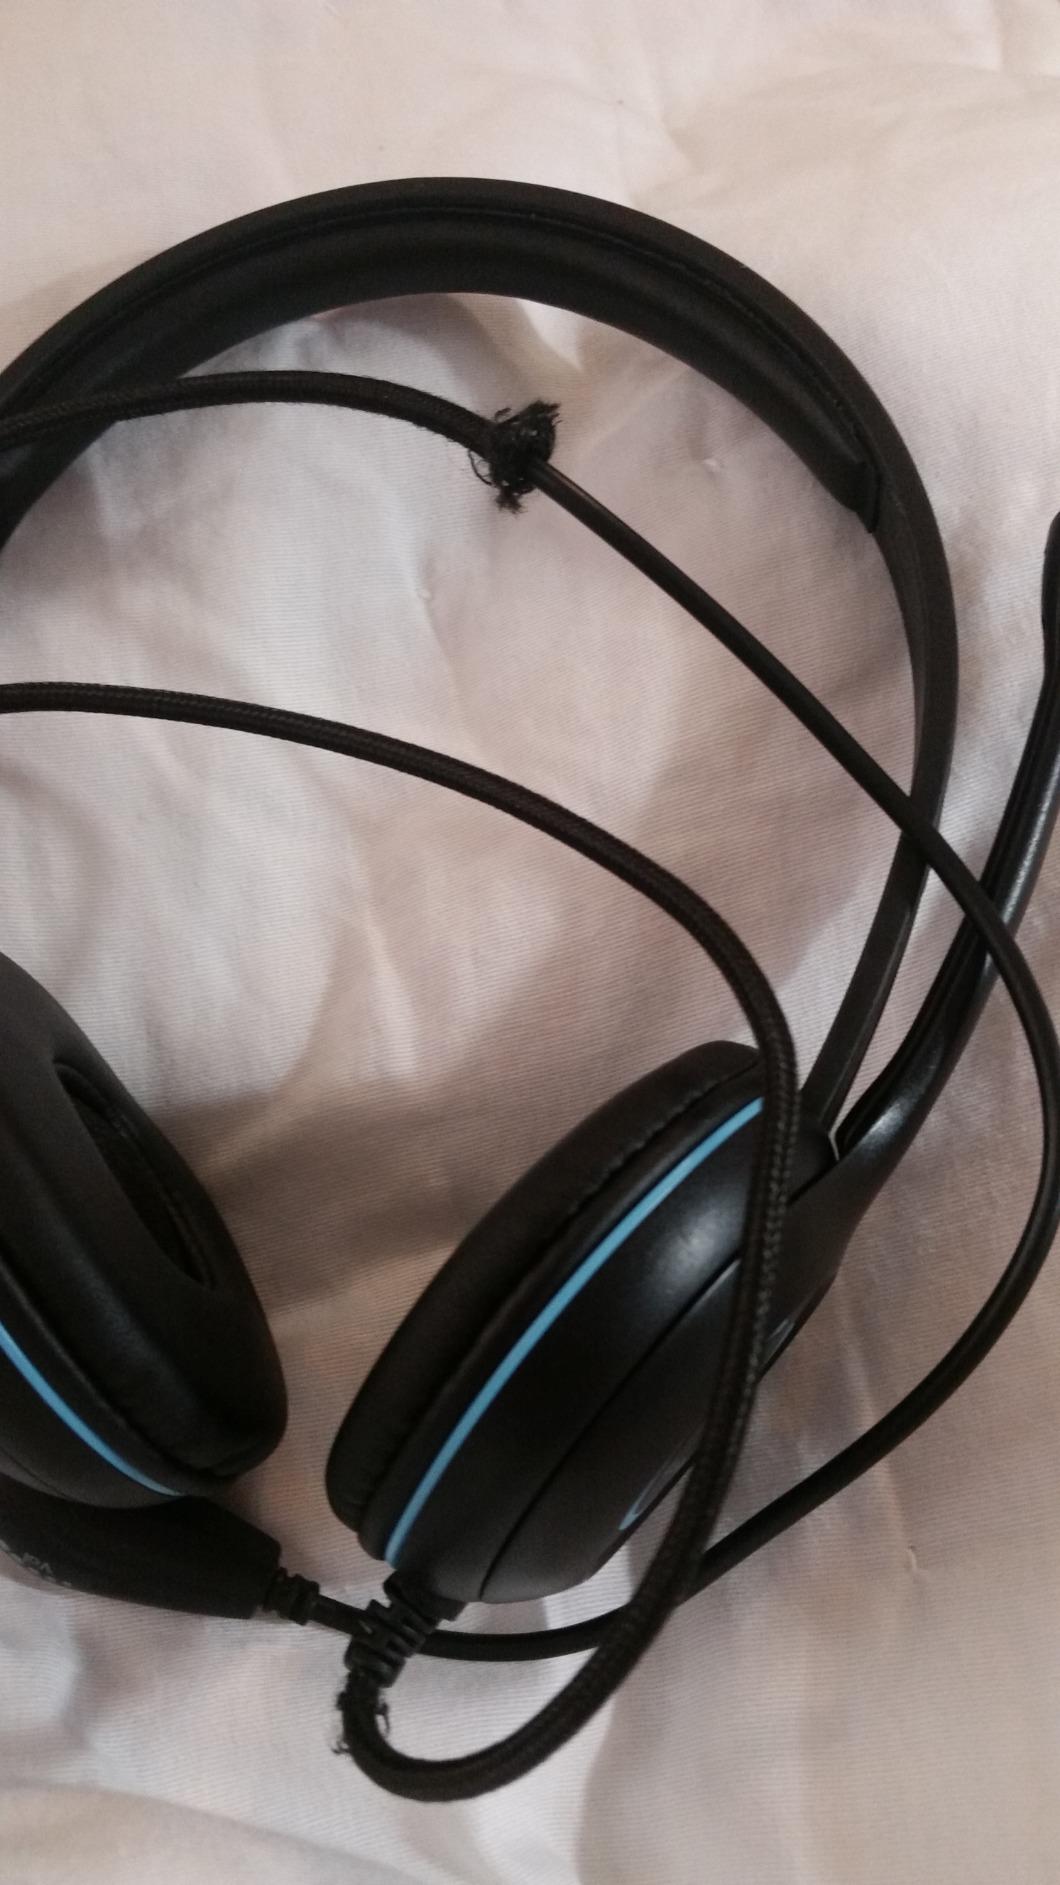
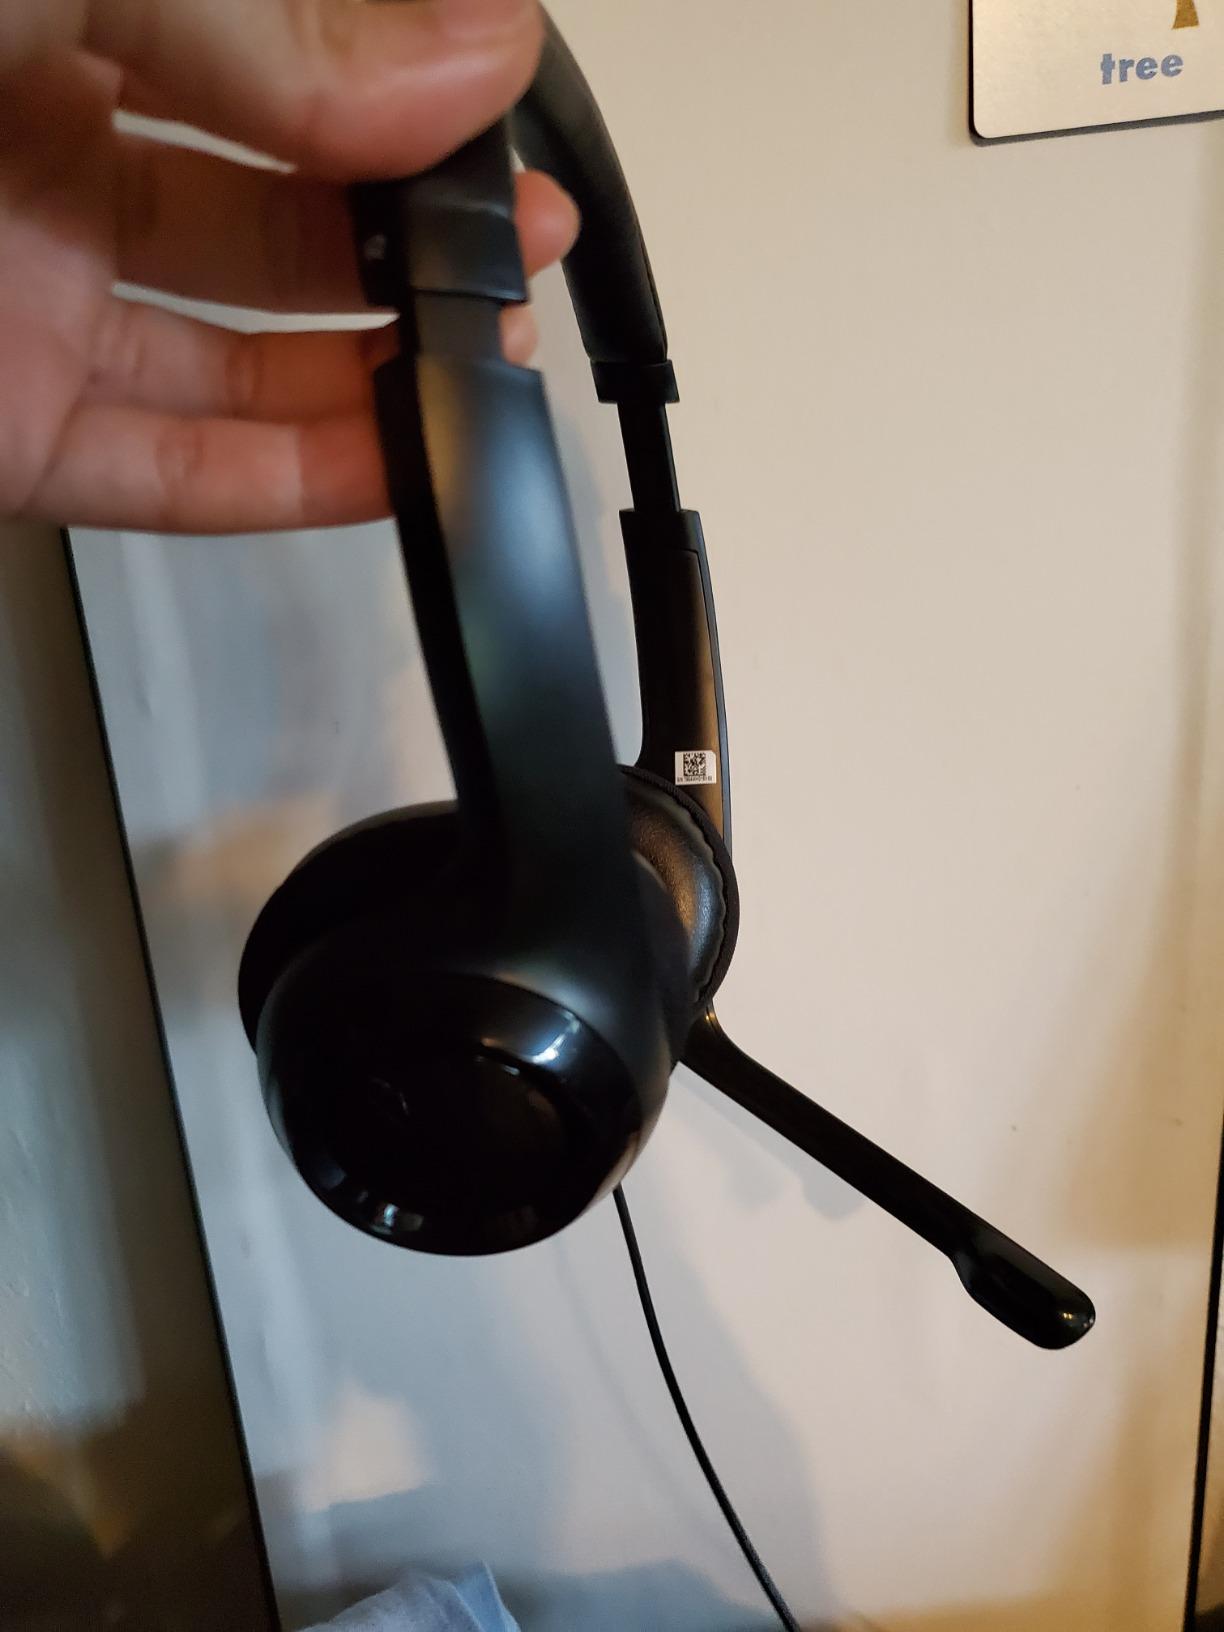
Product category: headphones
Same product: no